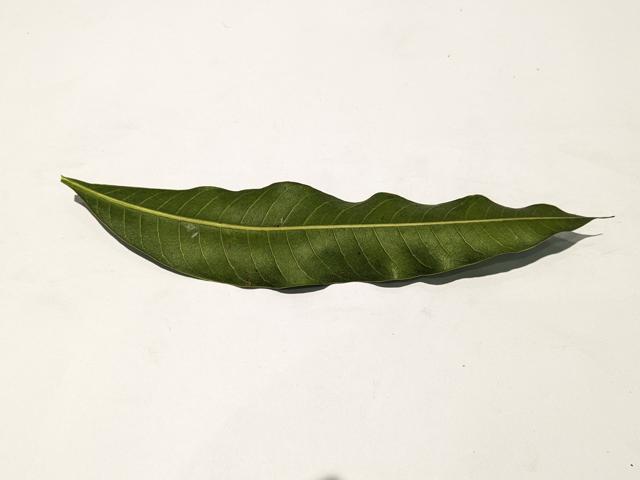
Mango leaf variety: Amrapali